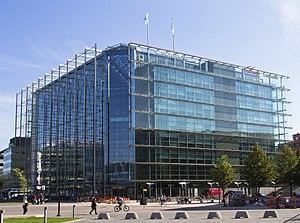
Helsingin Sanomat est le plus grand quotidien finlandais.
La maison de la presse est située dans le quartier de Kluuvi à Helsinki en Finlande.